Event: Nepal Earthquake
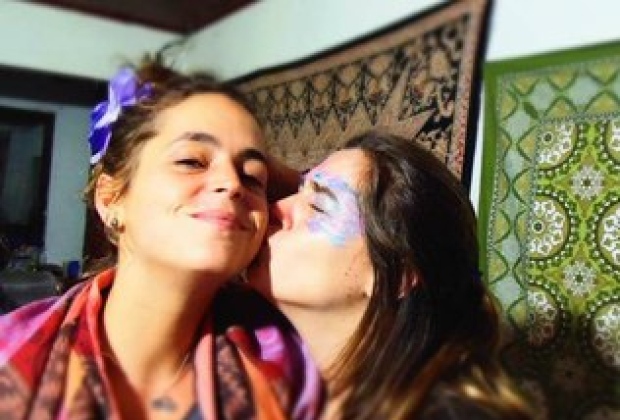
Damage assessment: no_damage